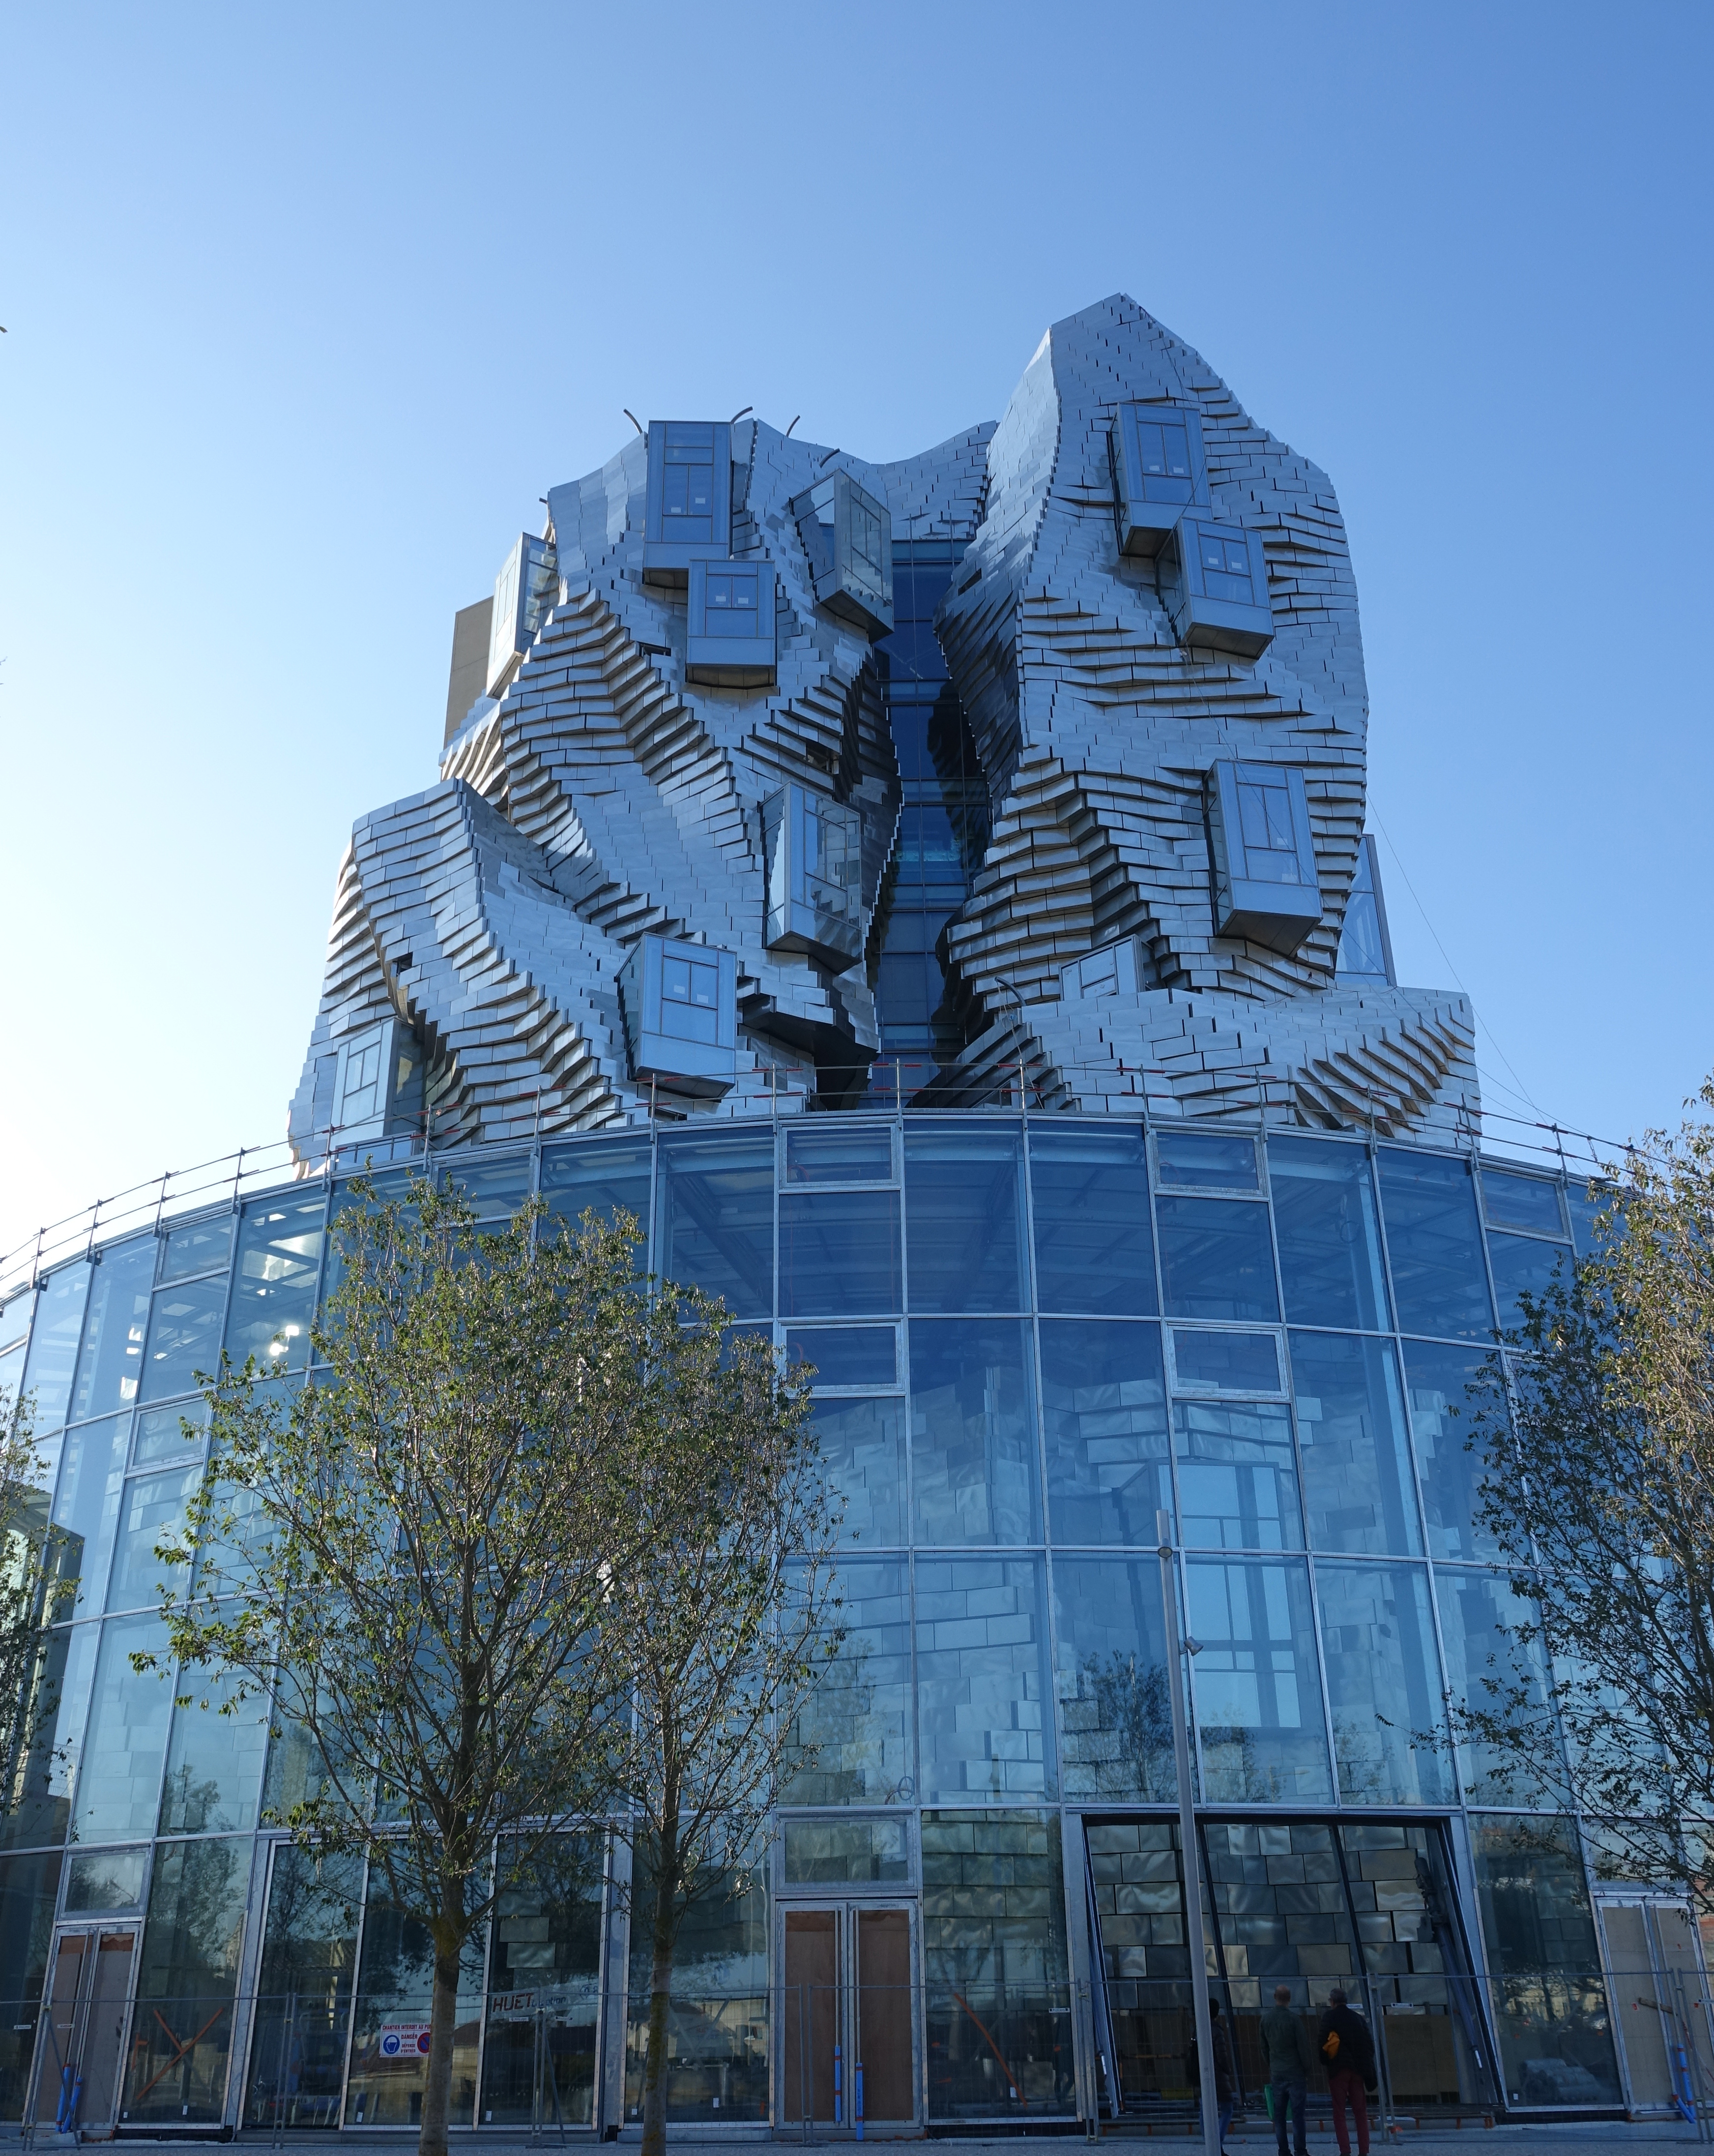
architecture, urban, town, city, modern design, tower, landmark, metropolitan area, daytime, skyscraper, building, sky, urban area, tower block, reflection, metropolis, human settlement, condominium, commercial building, headquarters, facade, mixed use, downtown, glass, world, corporate headquarters, urban design, sculpture, art